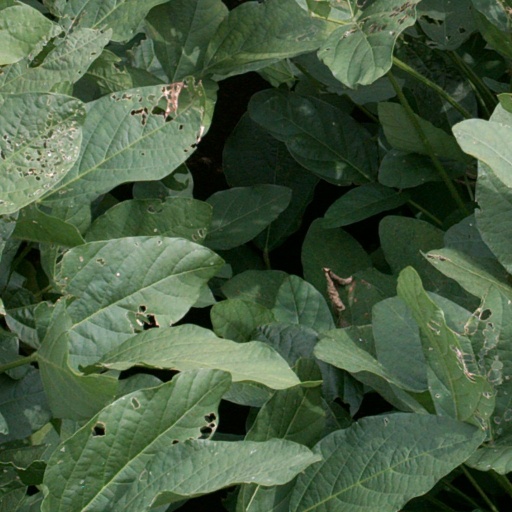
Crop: soybean